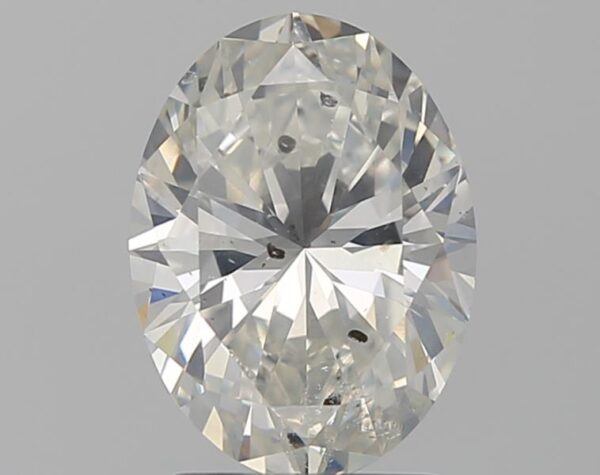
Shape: oval
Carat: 1.76
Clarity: SI2
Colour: H
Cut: EX
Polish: EX
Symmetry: EX
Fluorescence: N
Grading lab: GIA
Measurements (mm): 9.34 x 6.92 x 4.4